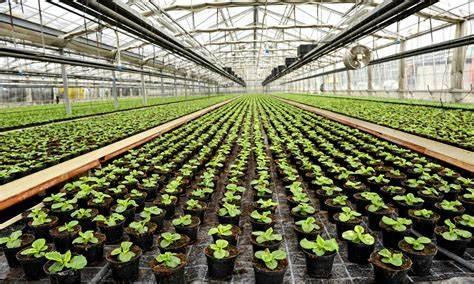
Miche mingi imepangwa kwa mpangilio mzuri ndani ya banda kubwa, hii inarahisisha ukuaji mkuu wake na kuongeza tija ya kilimo na kupunguza upotevu wa mbegu.